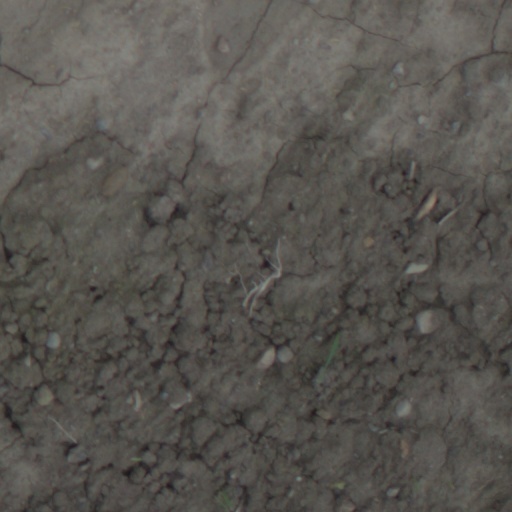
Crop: wheat